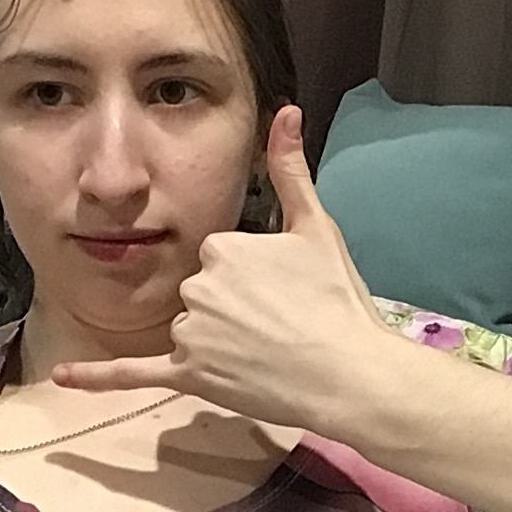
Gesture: call